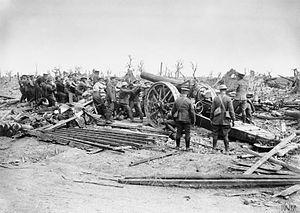
Longueval est une commune française située dans le département de la Somme, en région Hauts-de-France.